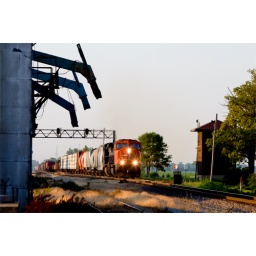
CN's M241 train rolls south past Ashkum tower in the last light of the day.